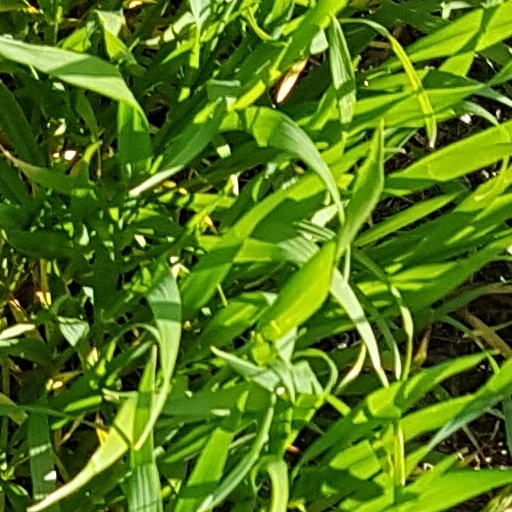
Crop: wheat